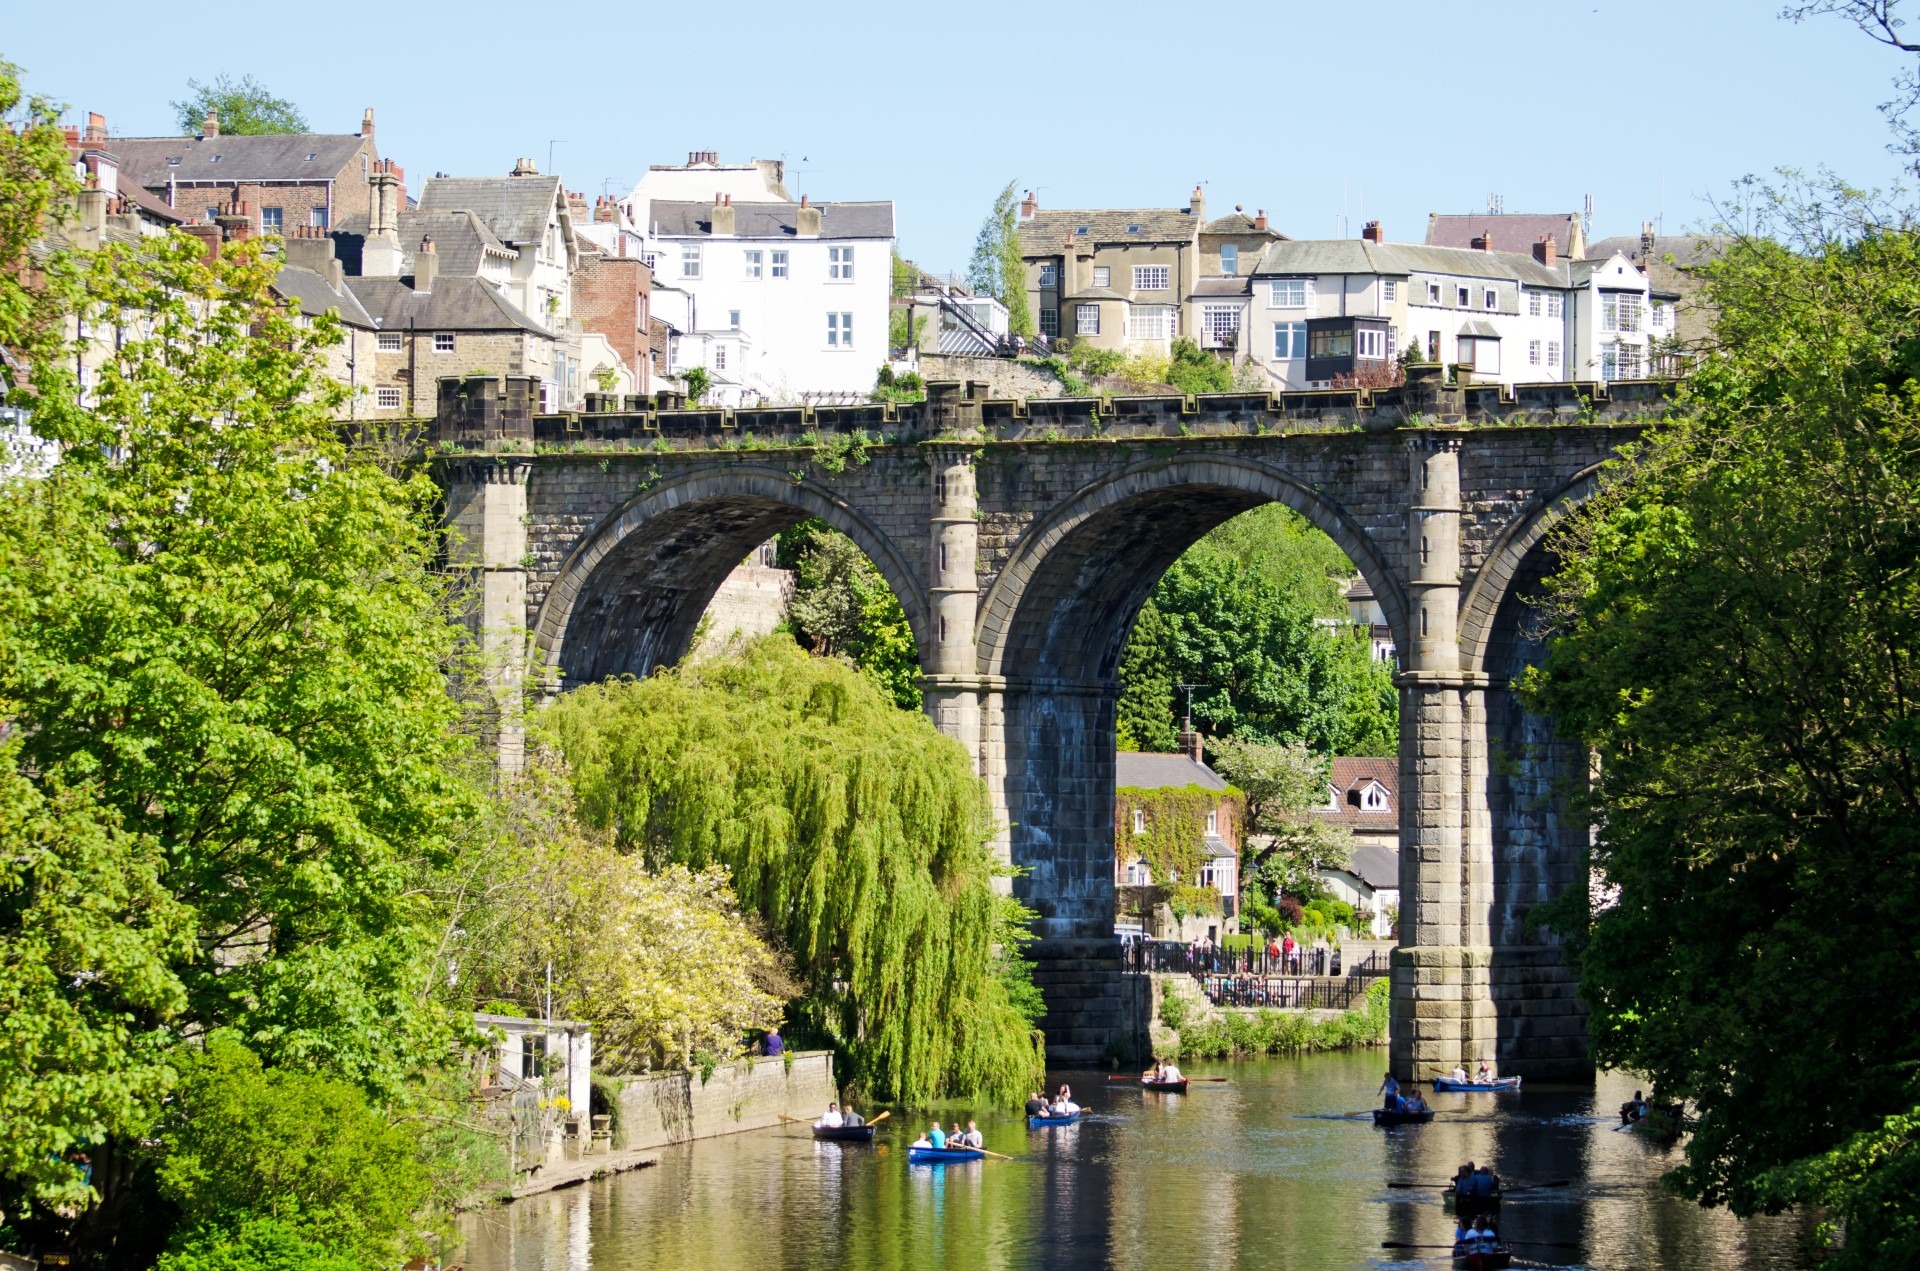
landscape, water, nature, people, bridge, town, river, canal, cityscape, vacation, recreation, village, transport, arch, holiday, landmark, exercise, tourism, leisure, waterway, public transport, england, yorkshire, relaxation, boats, british, beautiful, viaduct, rowing, traditional, destination, activities, knaresborough, arch bridge, nonbuilding structure